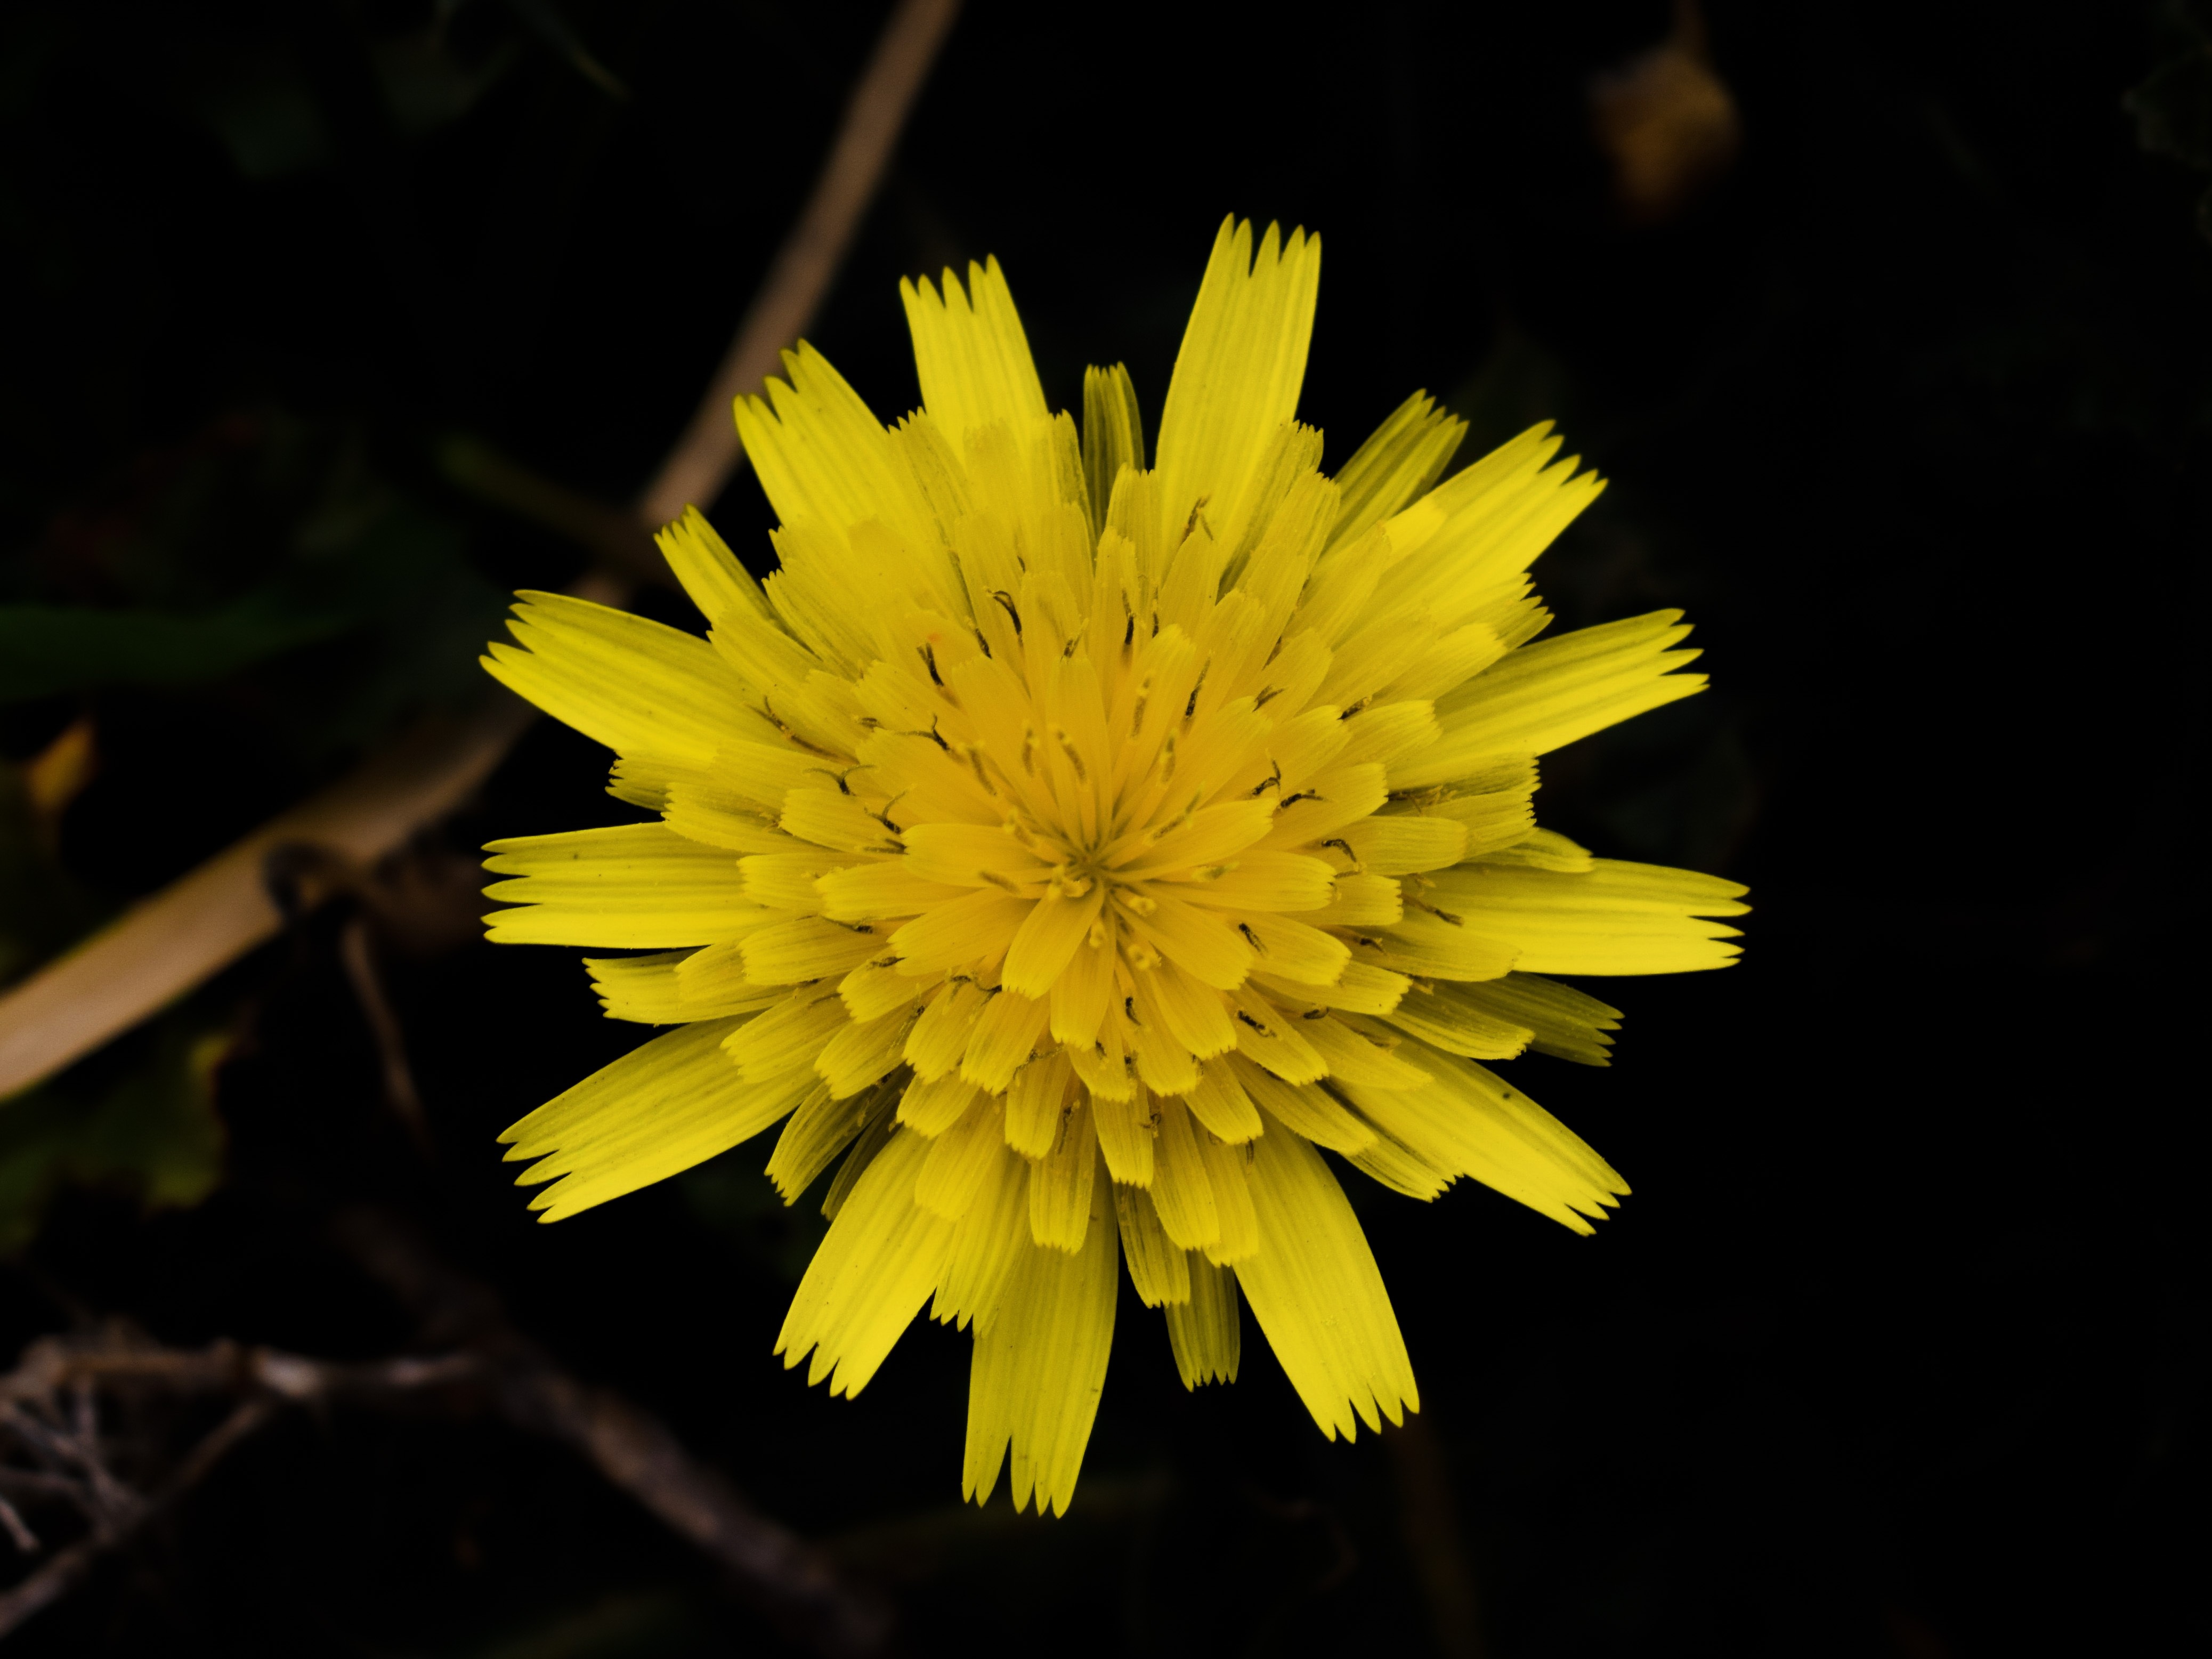
nature, blossom, plant, photography, dandelion, sunlight, leaf, flower, petal, daisy, green, botany, yellow, flora, wildflower, close up, petals, yellow flowers, stamens, macro photography, flowering plant, daisy family, plant stem, land plant